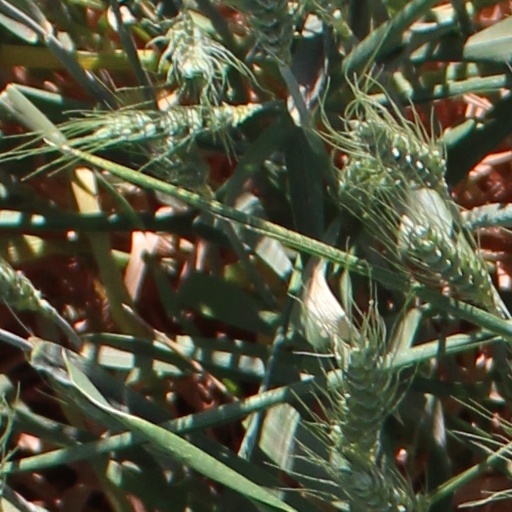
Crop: wheat